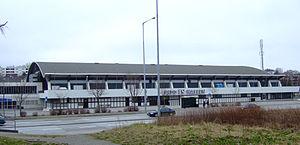
Le Stavanger ishockeyklubb est un club de hockey sur glace de Stavanger en Norvège. Créé en 2000 par Hartti Kristola, un homme d'affaires finlandais, le club évolue sous le nom de Stavanger Oilers et rejoint l'élite norvégienne en 2003 après deux promotions consécutives.